Contessa 26

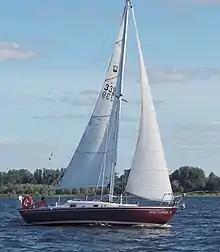
Contessa 26

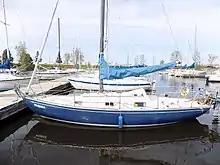
Contessa 26

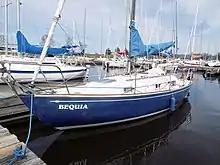
Contessa 26

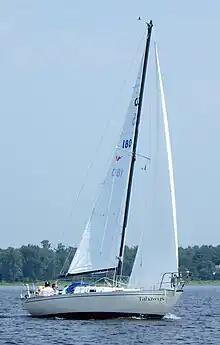
Contessa 26

Mike McMullen with Martin Read as crew took "Binkie", the smallest entrant to 15th place Overall in the Observer/Daily Express Round Britain Race after 27 days and 15 hours of racing.